Justin Langer

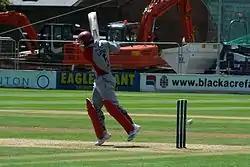
Langer on the attack for Somerset in 2008

In his 100th test, Langer was hit by a bouncer from Makhaya Ntini (South Africa v Australia, 3rd Test, Johannesburg, 2nd day). He suffered concussion and underwent scans in hospital. Despite the risk of being killed if hit on the head again, Langer padded up to bat in the second innings if it was required of him. Captain Ricky Ponting wrote in his diary that because of Langer's intention of defying medical advice, he would have had to declare the run chase and forfeit the match to prevent Langer from facing the bowling. Brett Lee scored the winning runs before Langer was needed.